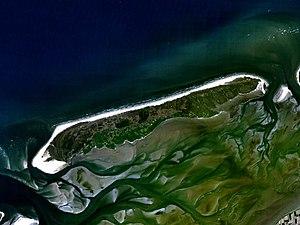
Terschelling est une île et une commune néerlandaise de Frise. La commune comprend également la petite île de Griend.